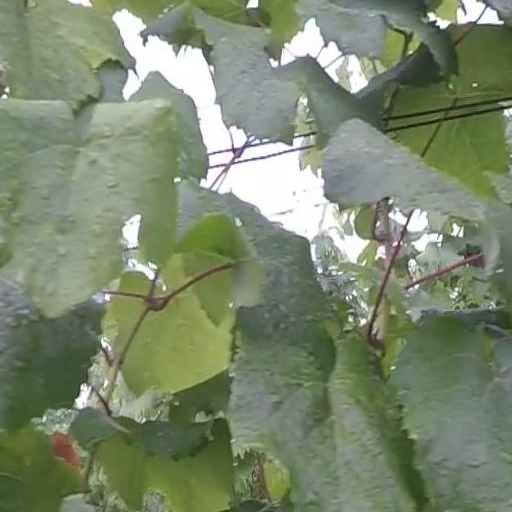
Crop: grape